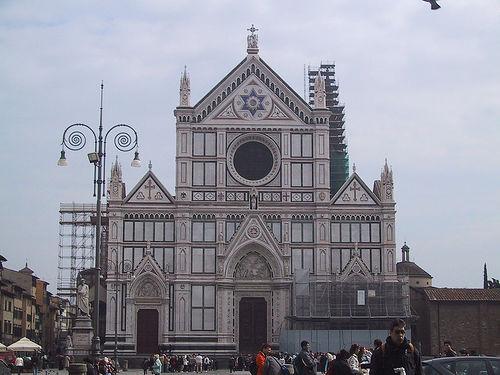
Weather: cloudy or overcast